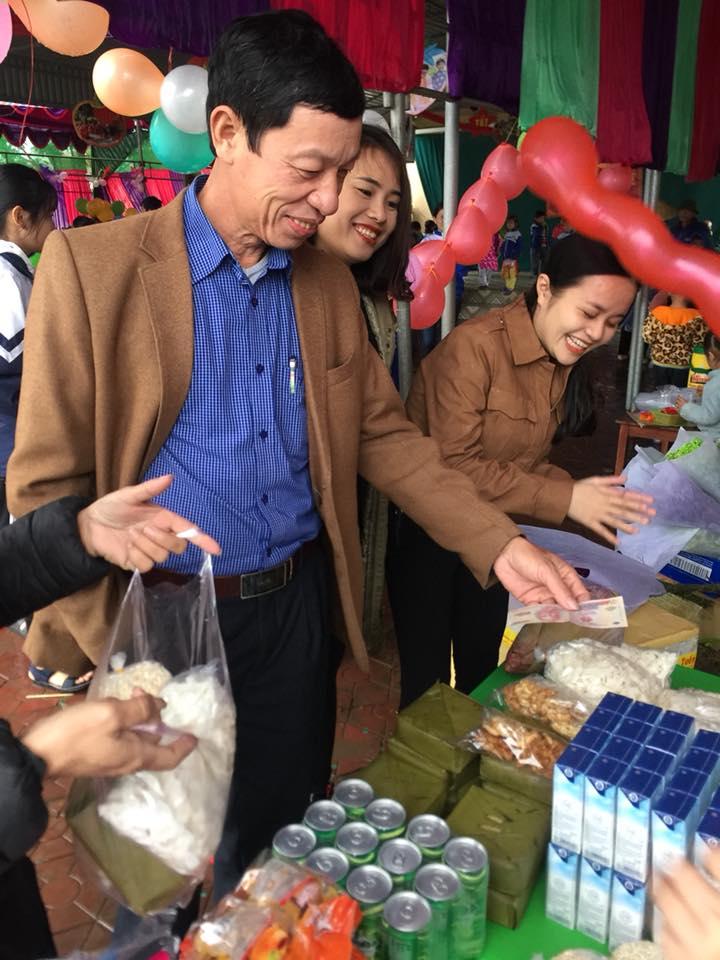
có bốn người đang đứng ở quầy hàng